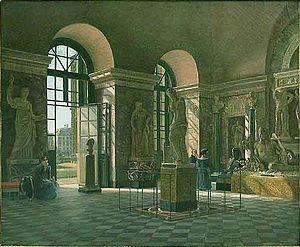
Joseph Warlencourt est un peintre belge né à Bruges le 16 janvier 1784, mort dans cette même ville le 7 novembre 1845.